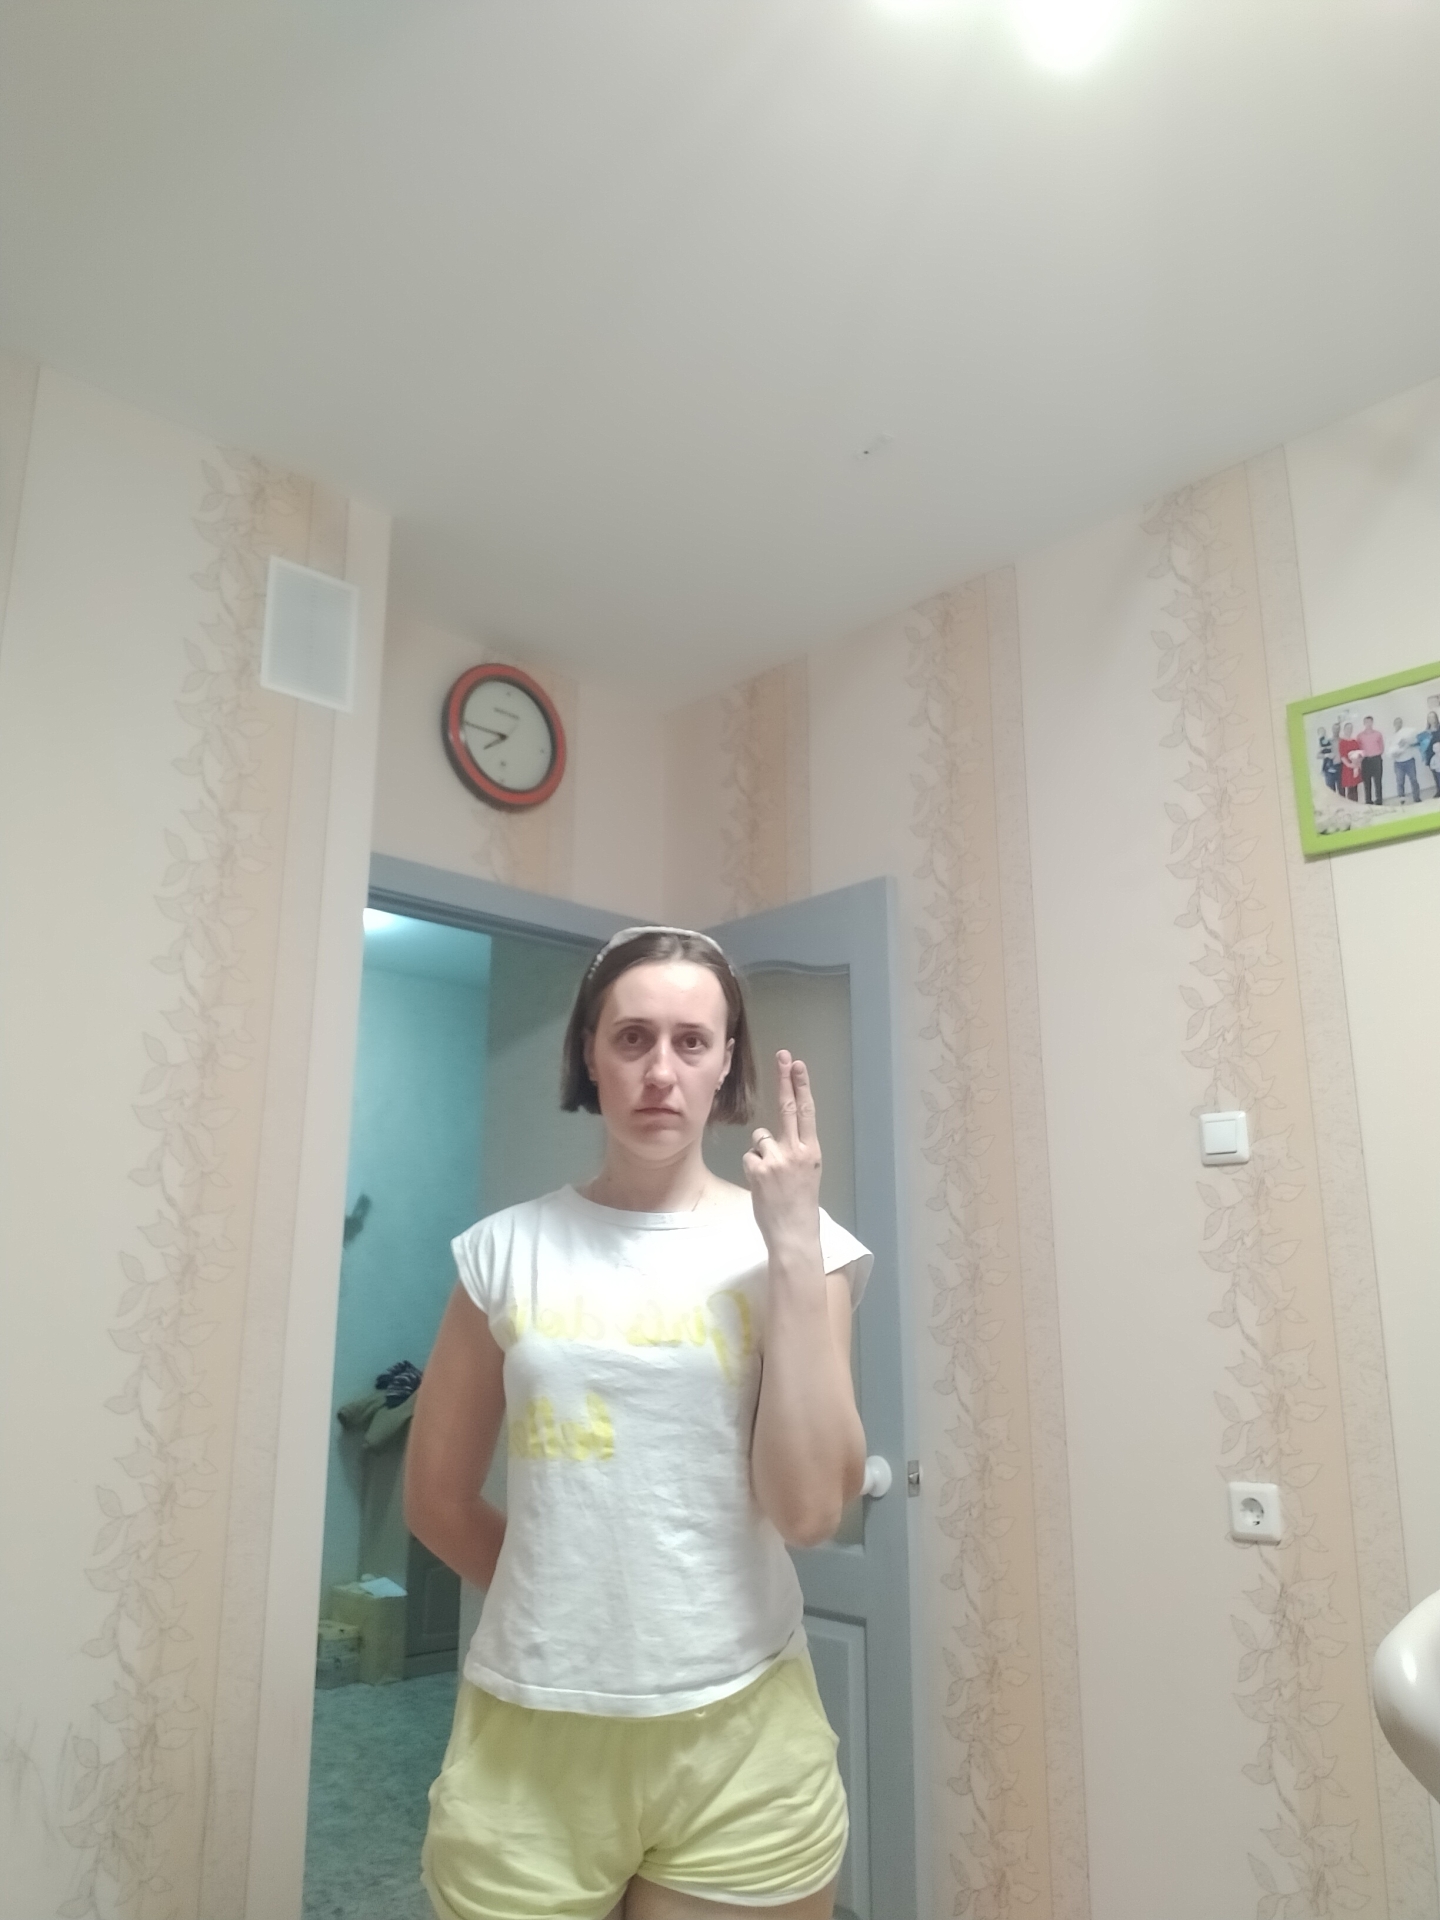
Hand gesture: two_up_inverted